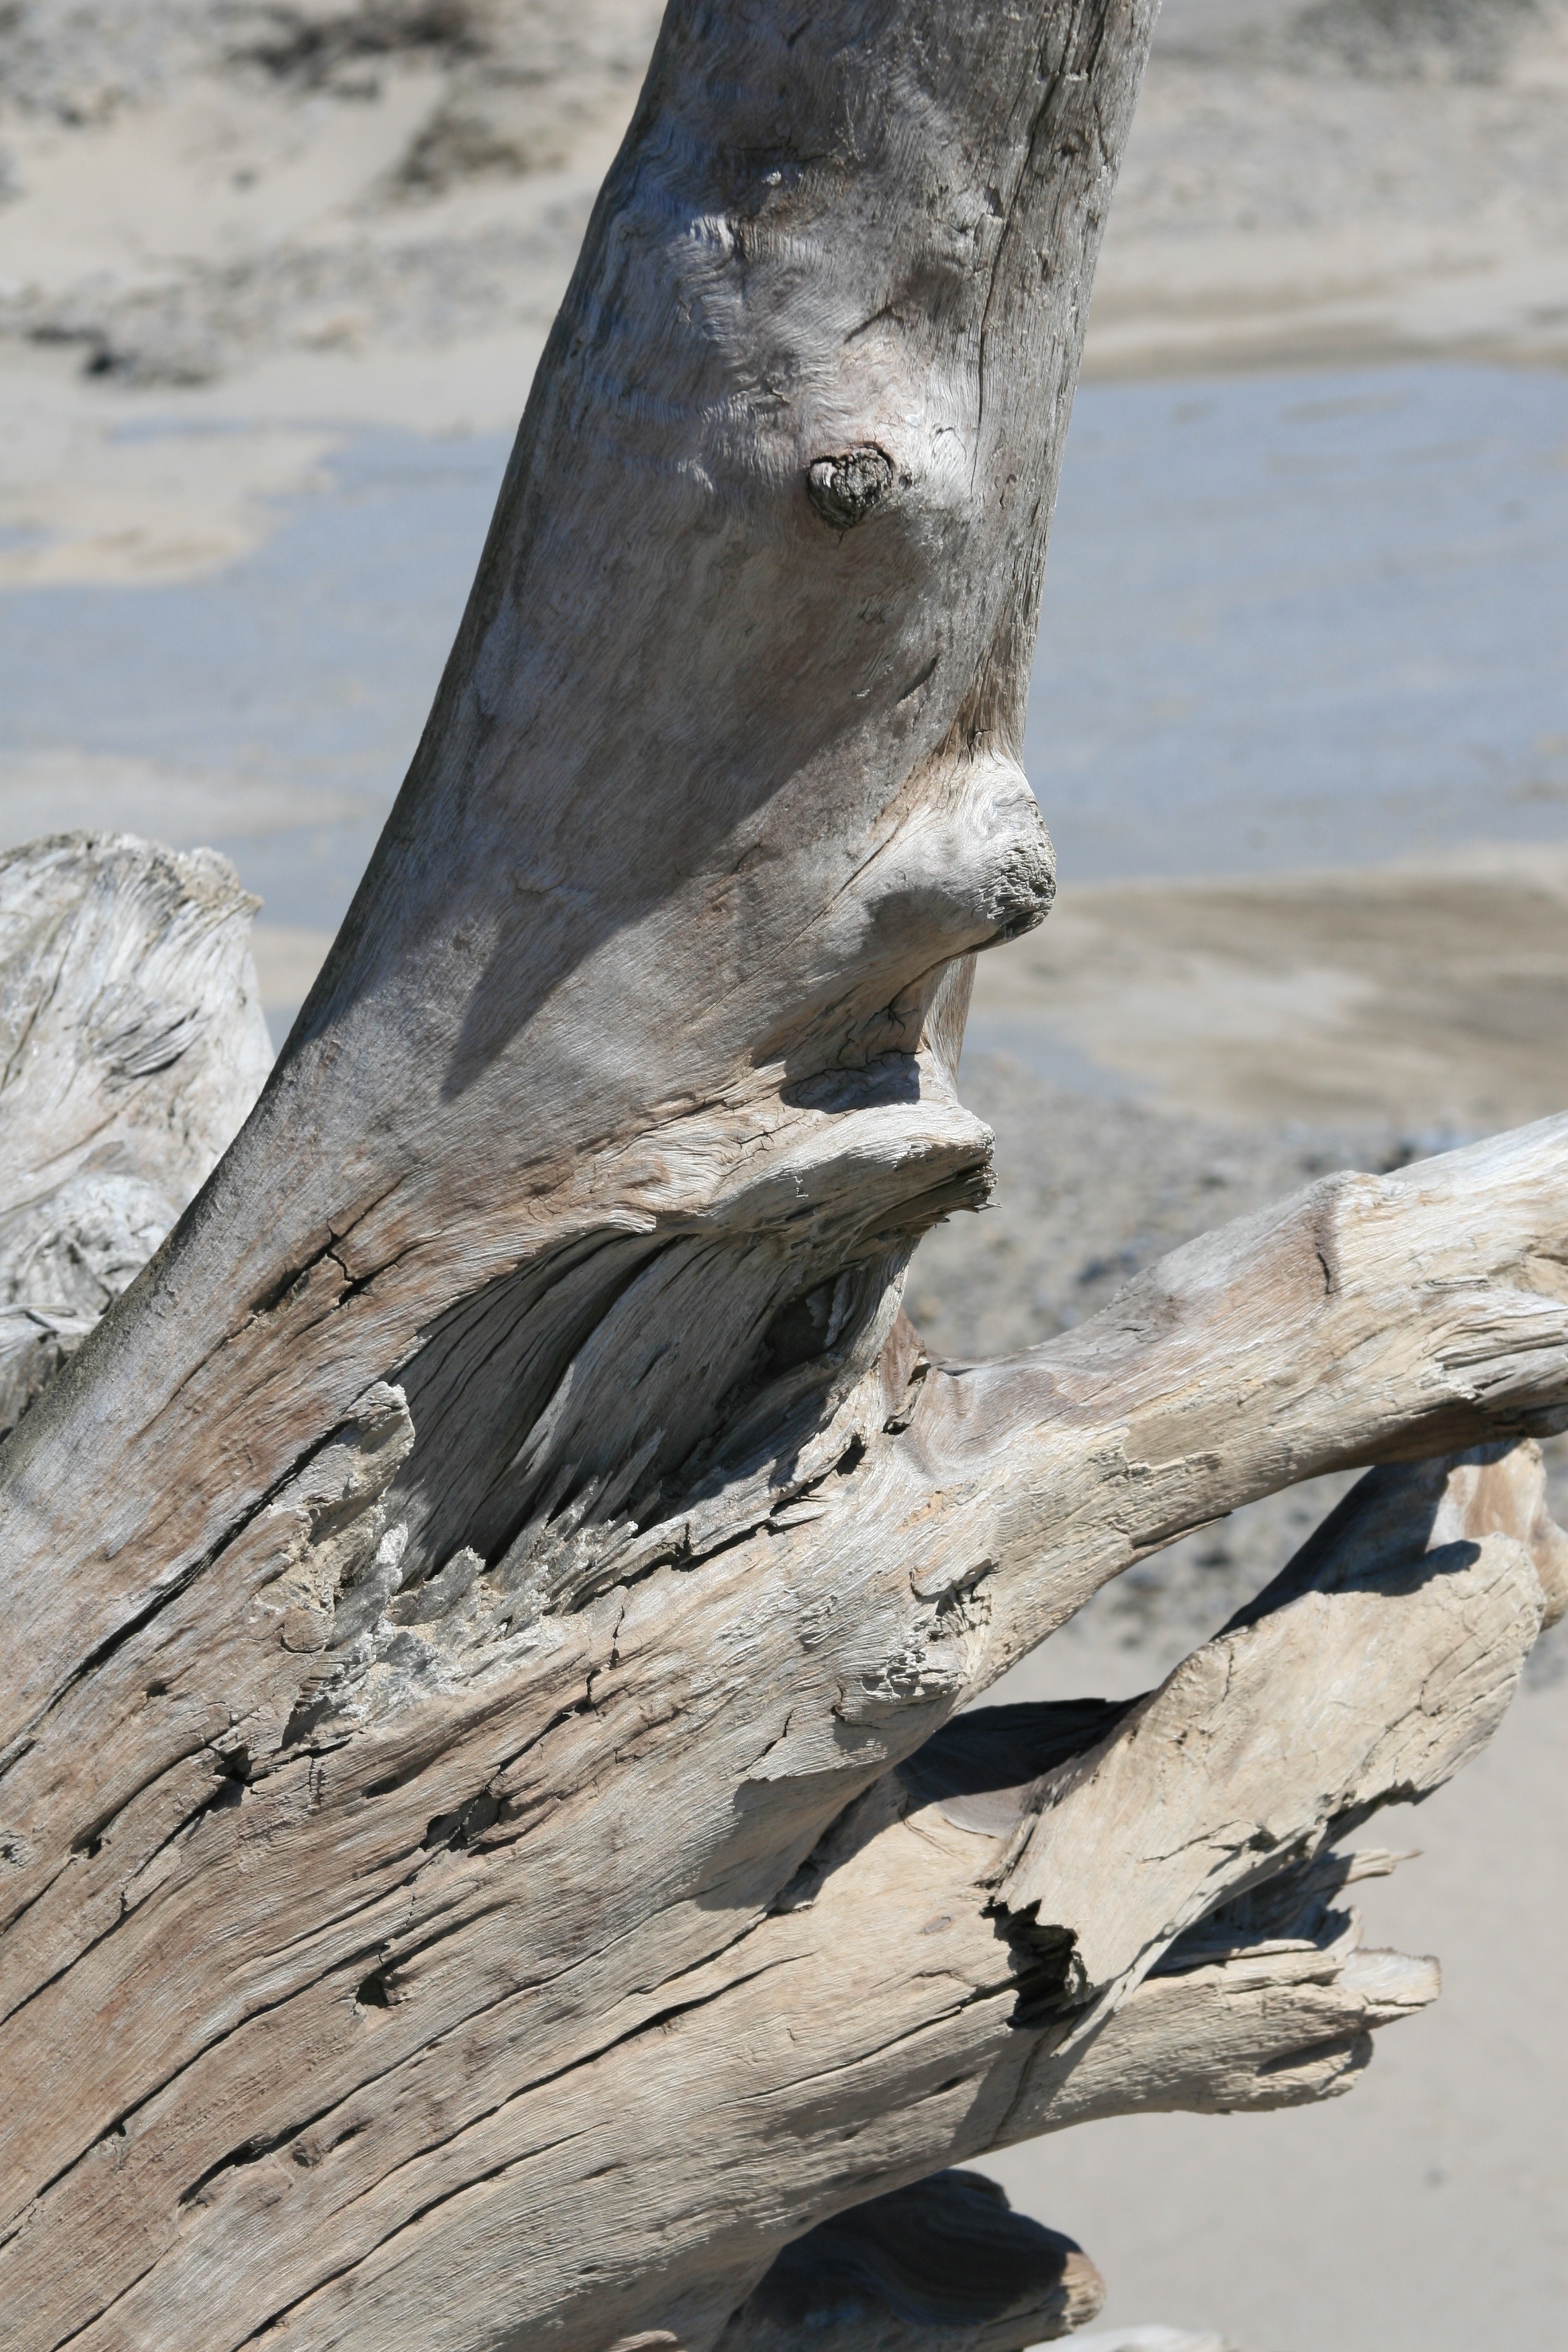
beach, driftwood, sea, tree, water, nature, sand, rock, winter, bird, wood, wave, trunk, seabird, wildlife, ice, material, sculpture, temple